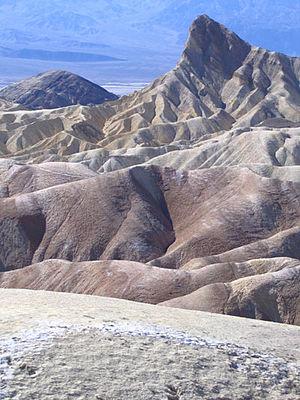
Le désert des Mojaves, de Mojave, ou simplement désert Mojave, est une grande étendue désertique d'environ 40 000 km². Il est situé dans l'Ouest des États-Unis, dans le Sud de la Californie essentiellement, mais il déborde sur les États voisins du Nevada et de l'Arizona. Ce désert appartient au même ensemble géologique que le Grand Bassin ou que le désert de Sonora, et son nom est emprunté à un peuple amérindien, les Mohaves. C'est un désert d'abri, bordé par les montagnes Tehachapi, San Gabriel et San Bernadino.